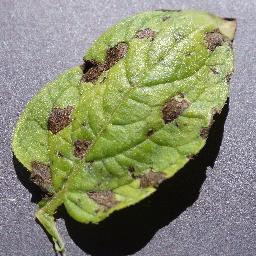
Etiqueta: Tizon_Temprano